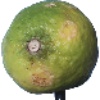
Label: limes